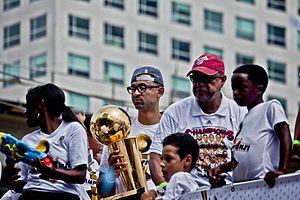
Le Heat de Miami est une franchise de la National Basketball Association basée à Miami en Floride. Elle évolue au sein de la Conférence Est, dans la Division Sud-Est. Malgré seulement trois décennies d'existence, le Heat dispose d'un des plus grands palmarès de la ligue avec cinq finales NBA et trois titres de champion. Le Heat dispute ses matchs à domicile dans l'American Airlines Arena.